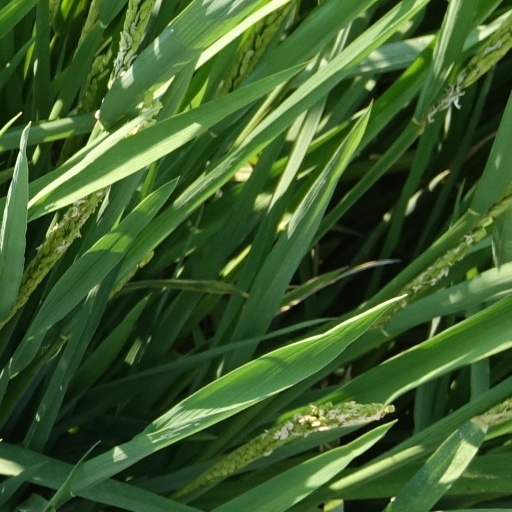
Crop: rice